IDF Caterpillar D9

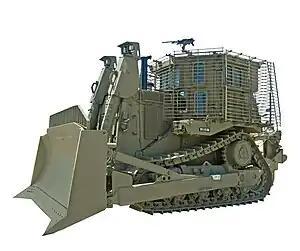
An Israeli armored Caterpillar D9R bulldozer. Its armor allows it to work under heavy fire.

The IDF Caterpillar D9 — nicknamed "Doobi" (for teddy bear) — is a Caterpillar D9 armored bulldozer used by the Israel Defense Forces (IDF). It is supplied by Caterpillar Inc. and modified by the Israel Defense Forces, Israeli Military Industries and Israel Aerospace Industries to increase the survivability of the bulldozer in hostile environments and enable it to withstand attack.